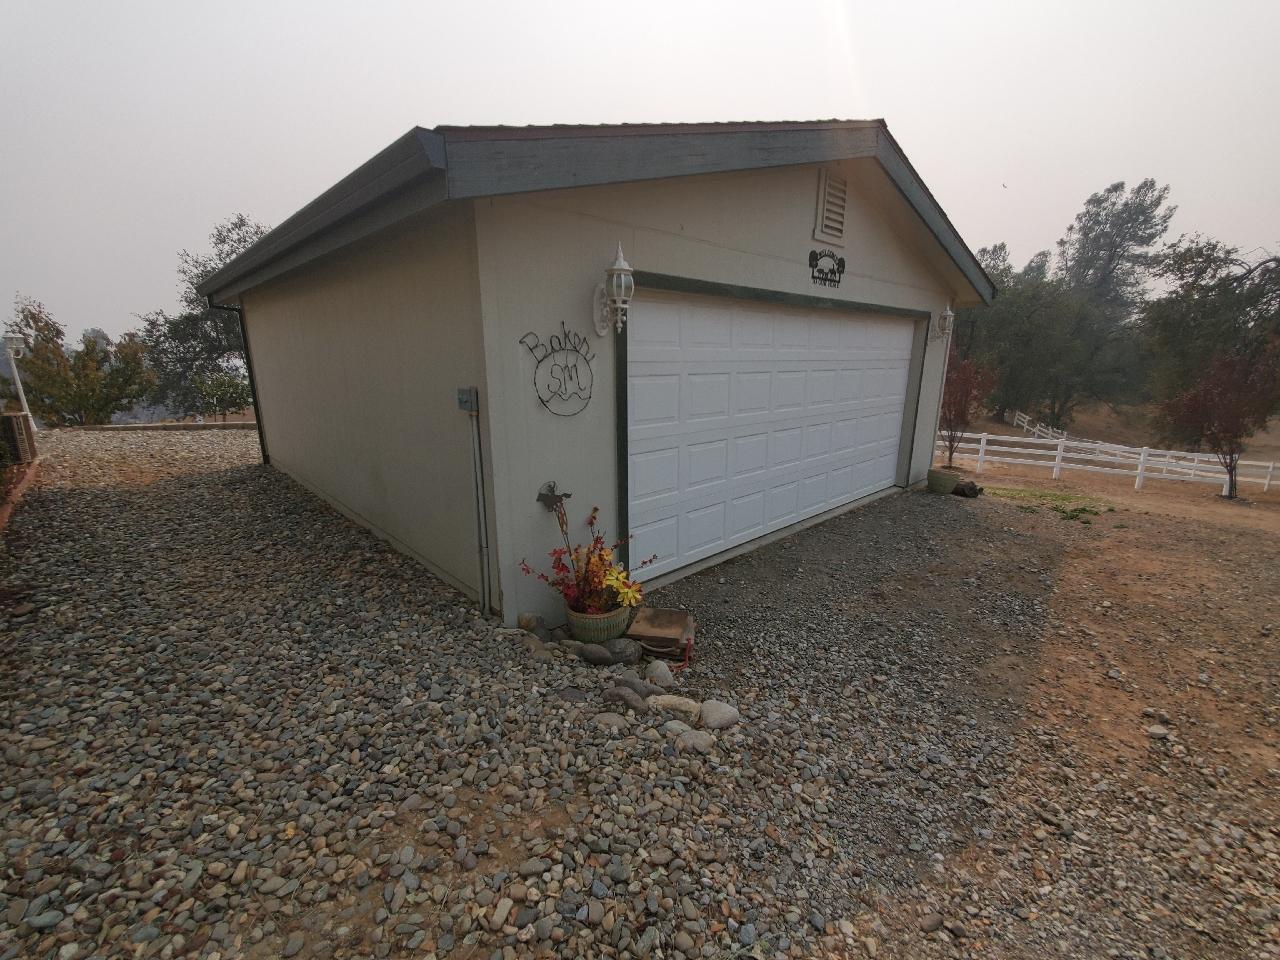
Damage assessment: no_damage